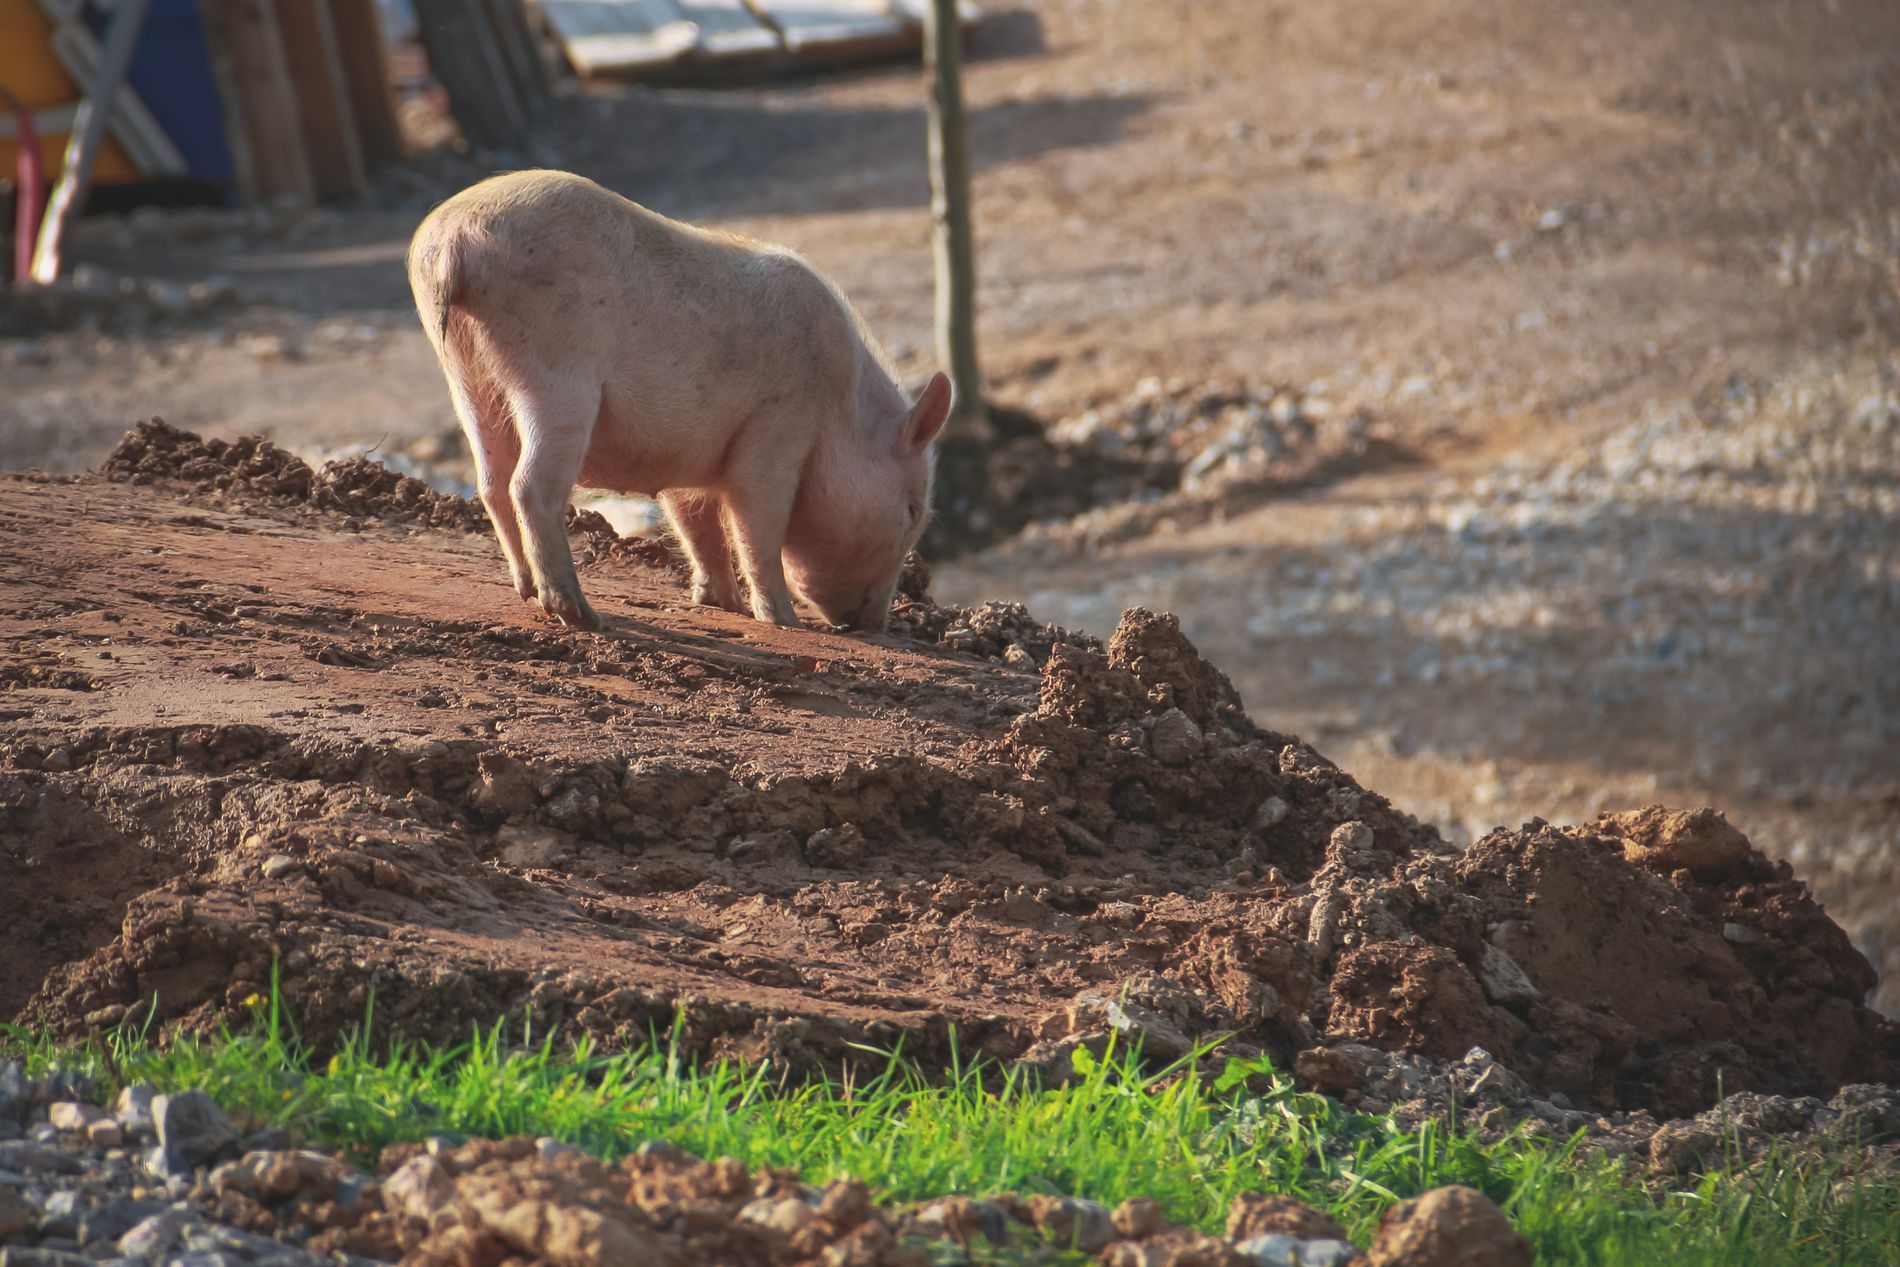
Piglet on the farm
A photo of a piglet standing on muddy ground, seen from its side, eating something from the ground. The background is slightly blurred, showing an animal farm. Some green grass is visible in the foreground.
A medium shot from a slightly low angle shows a piglet feeding on muddy ground. The environment looks like an animal farm. The image is dominated by earthy tones, with a slight green tinge from the grass in the foreground. The image was taken in natural daylight.
Labels: Soil, Animal, Mammal, Pig, Hog, Boar, Wildlife, Farm, piglet, Grass